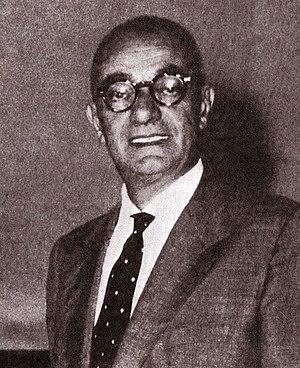
Luigi Chiarini est un scénariste et réalisateur italien, également critique et théoricien de cinéma, né le 20 juin 1900 à Rome où il est mort le 12 novembre 1975.